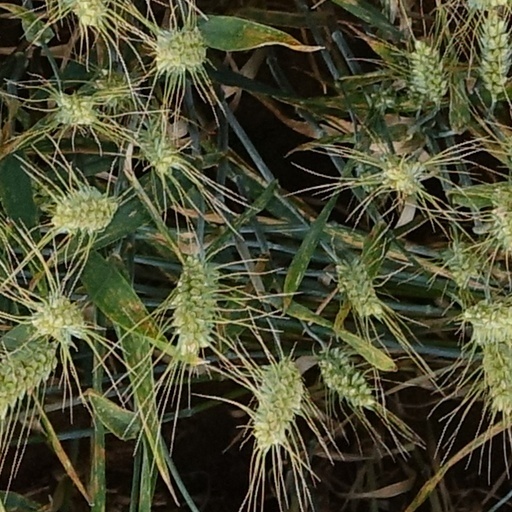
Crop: wheat